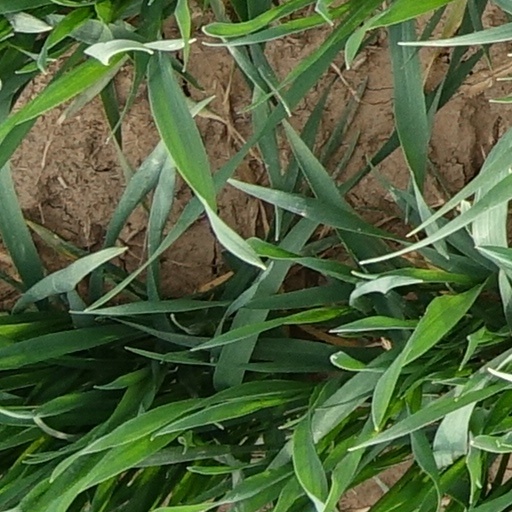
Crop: wheat